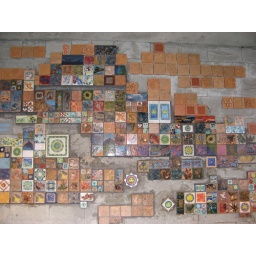
a collage of tiles along the wall in the train station in la spezia